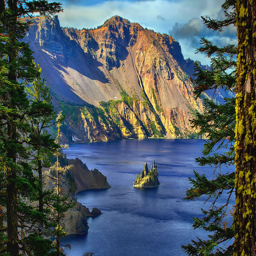
island from an overlook point